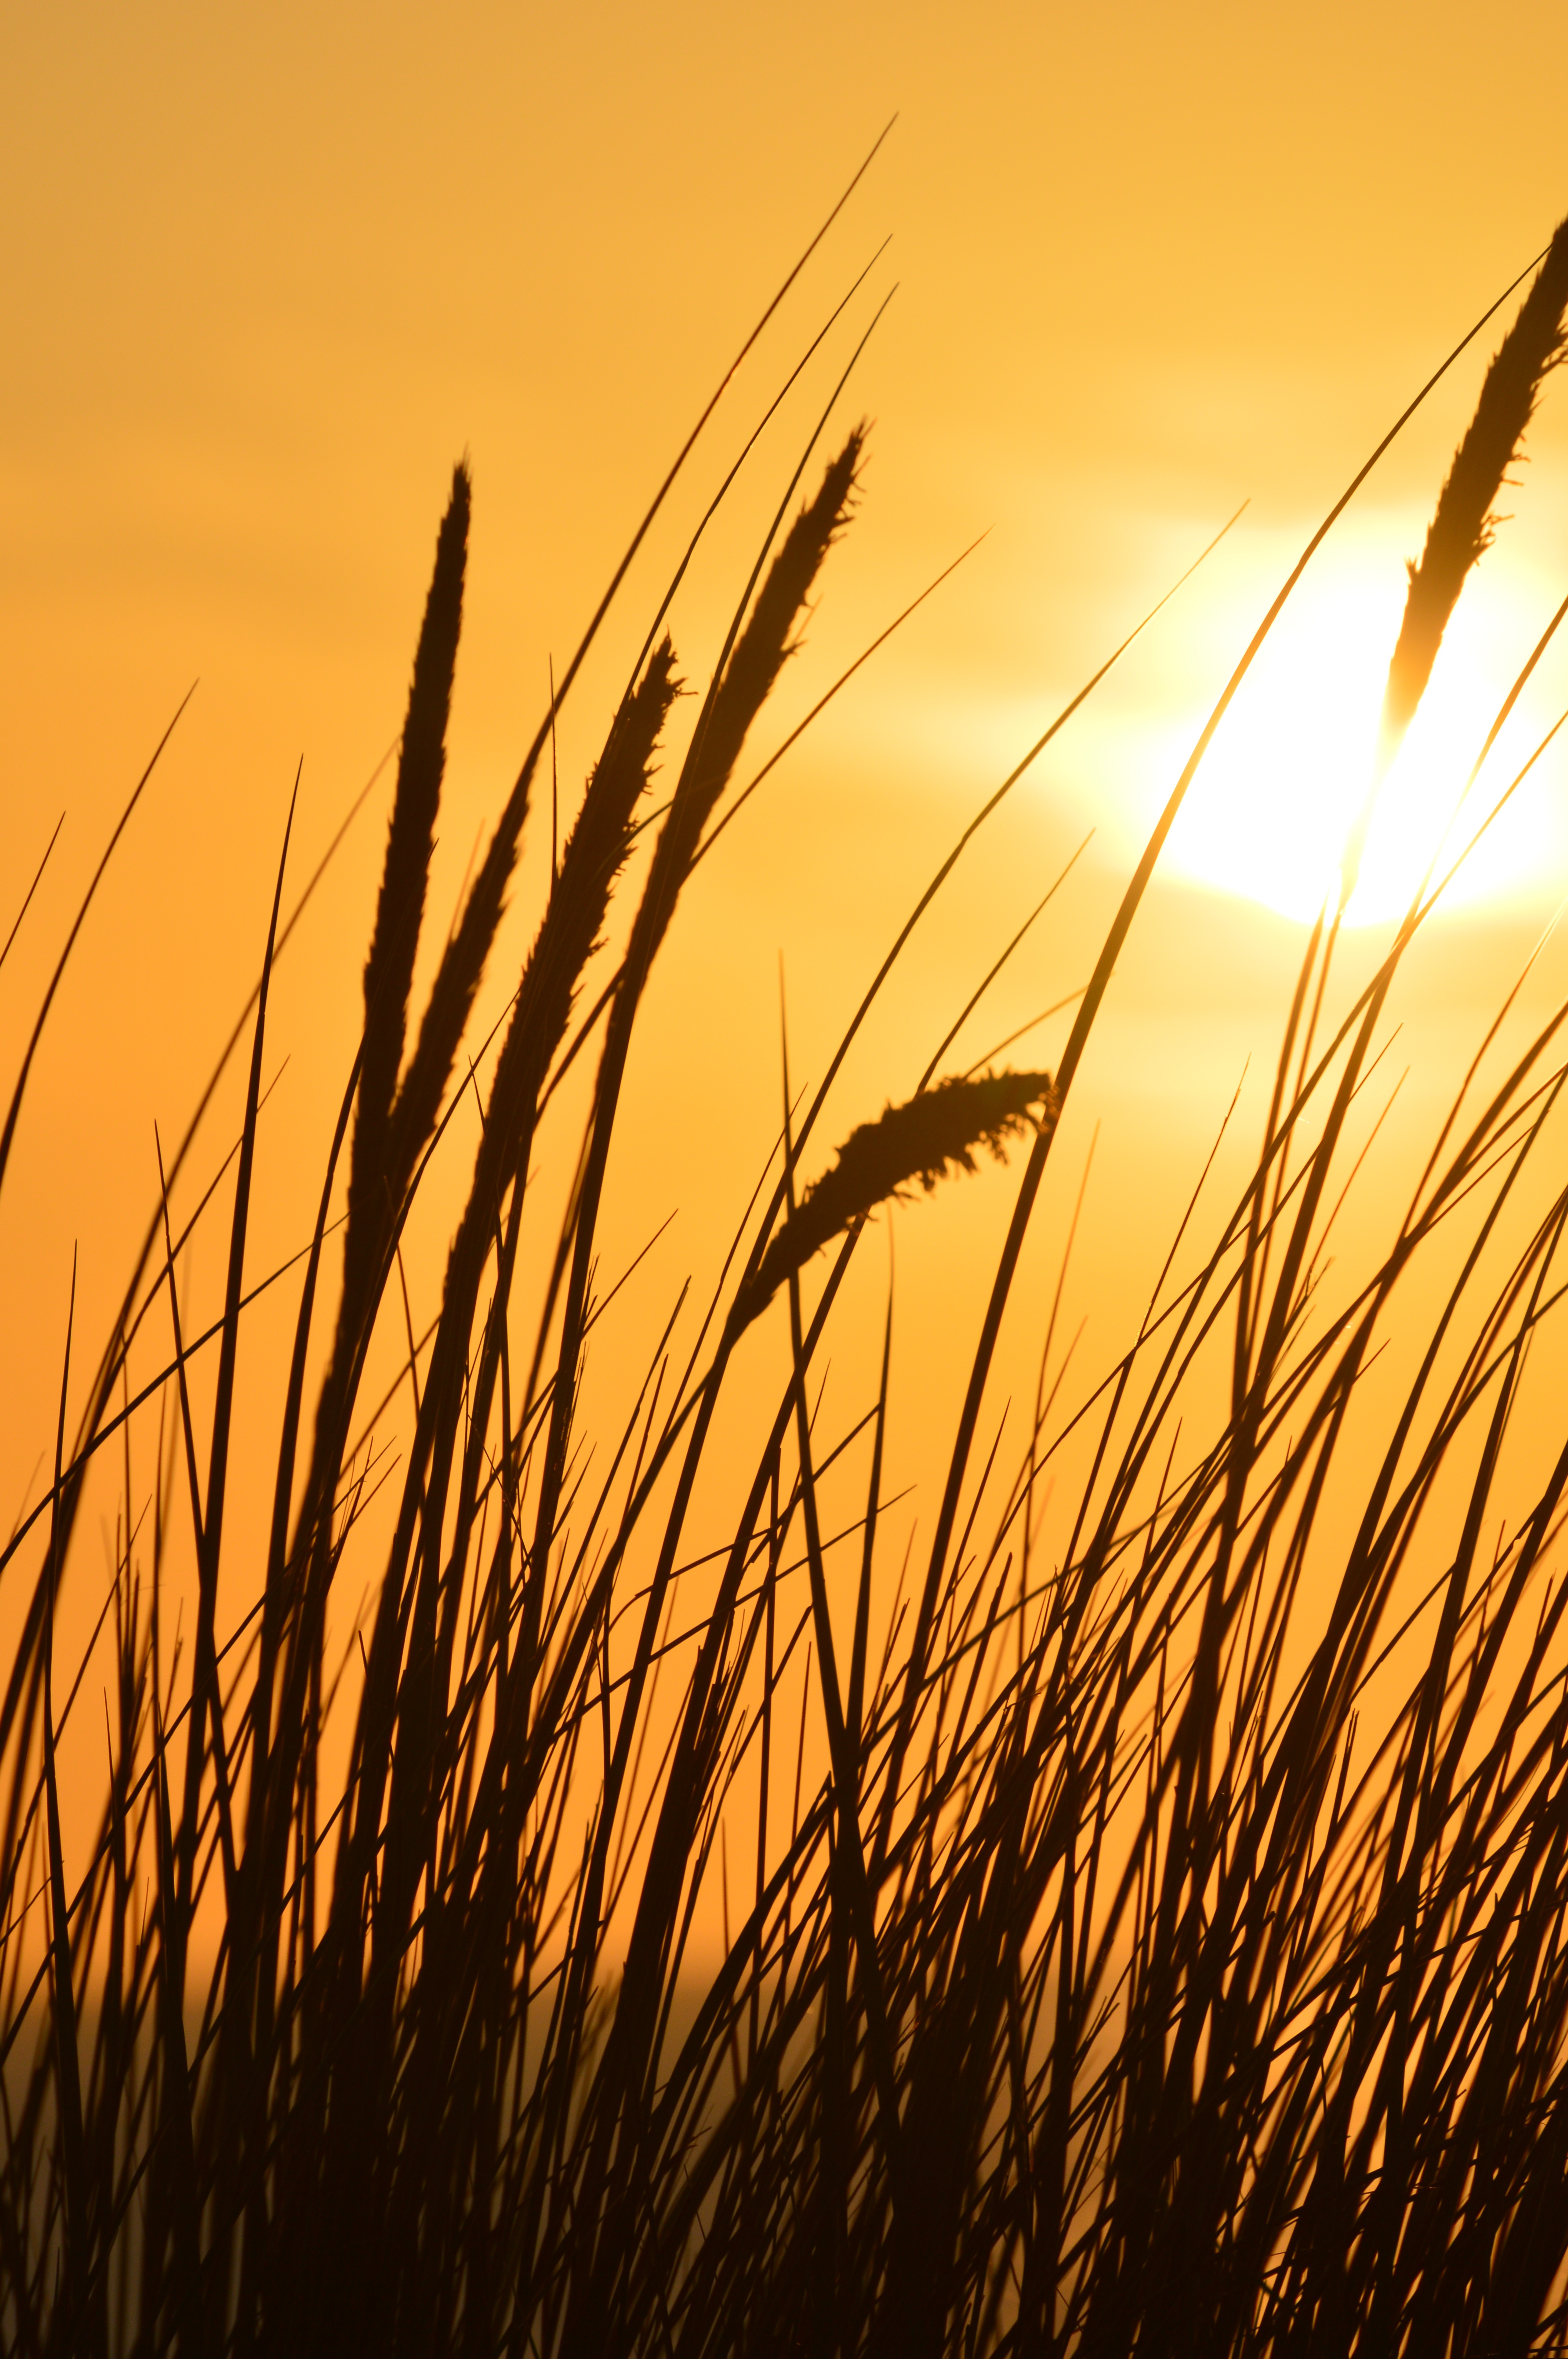
landscape, sea, nature, grass, horizon, plant, sky, sun, sunrise, sunset, field, meadow, wheat, prairie, sunlight, morning, lake, atmosphere, orange, food, crop, agriculture, bank, sweden, bill, mood, setting, abendstimmung, grasses, afterglow, back light, flowering plant, blades of grass, grass family, land plant